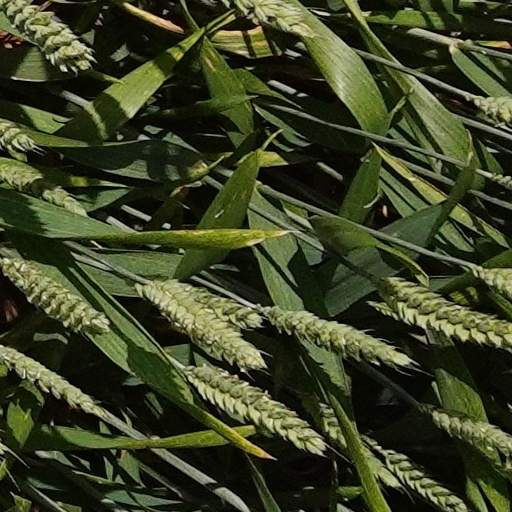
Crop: wheat